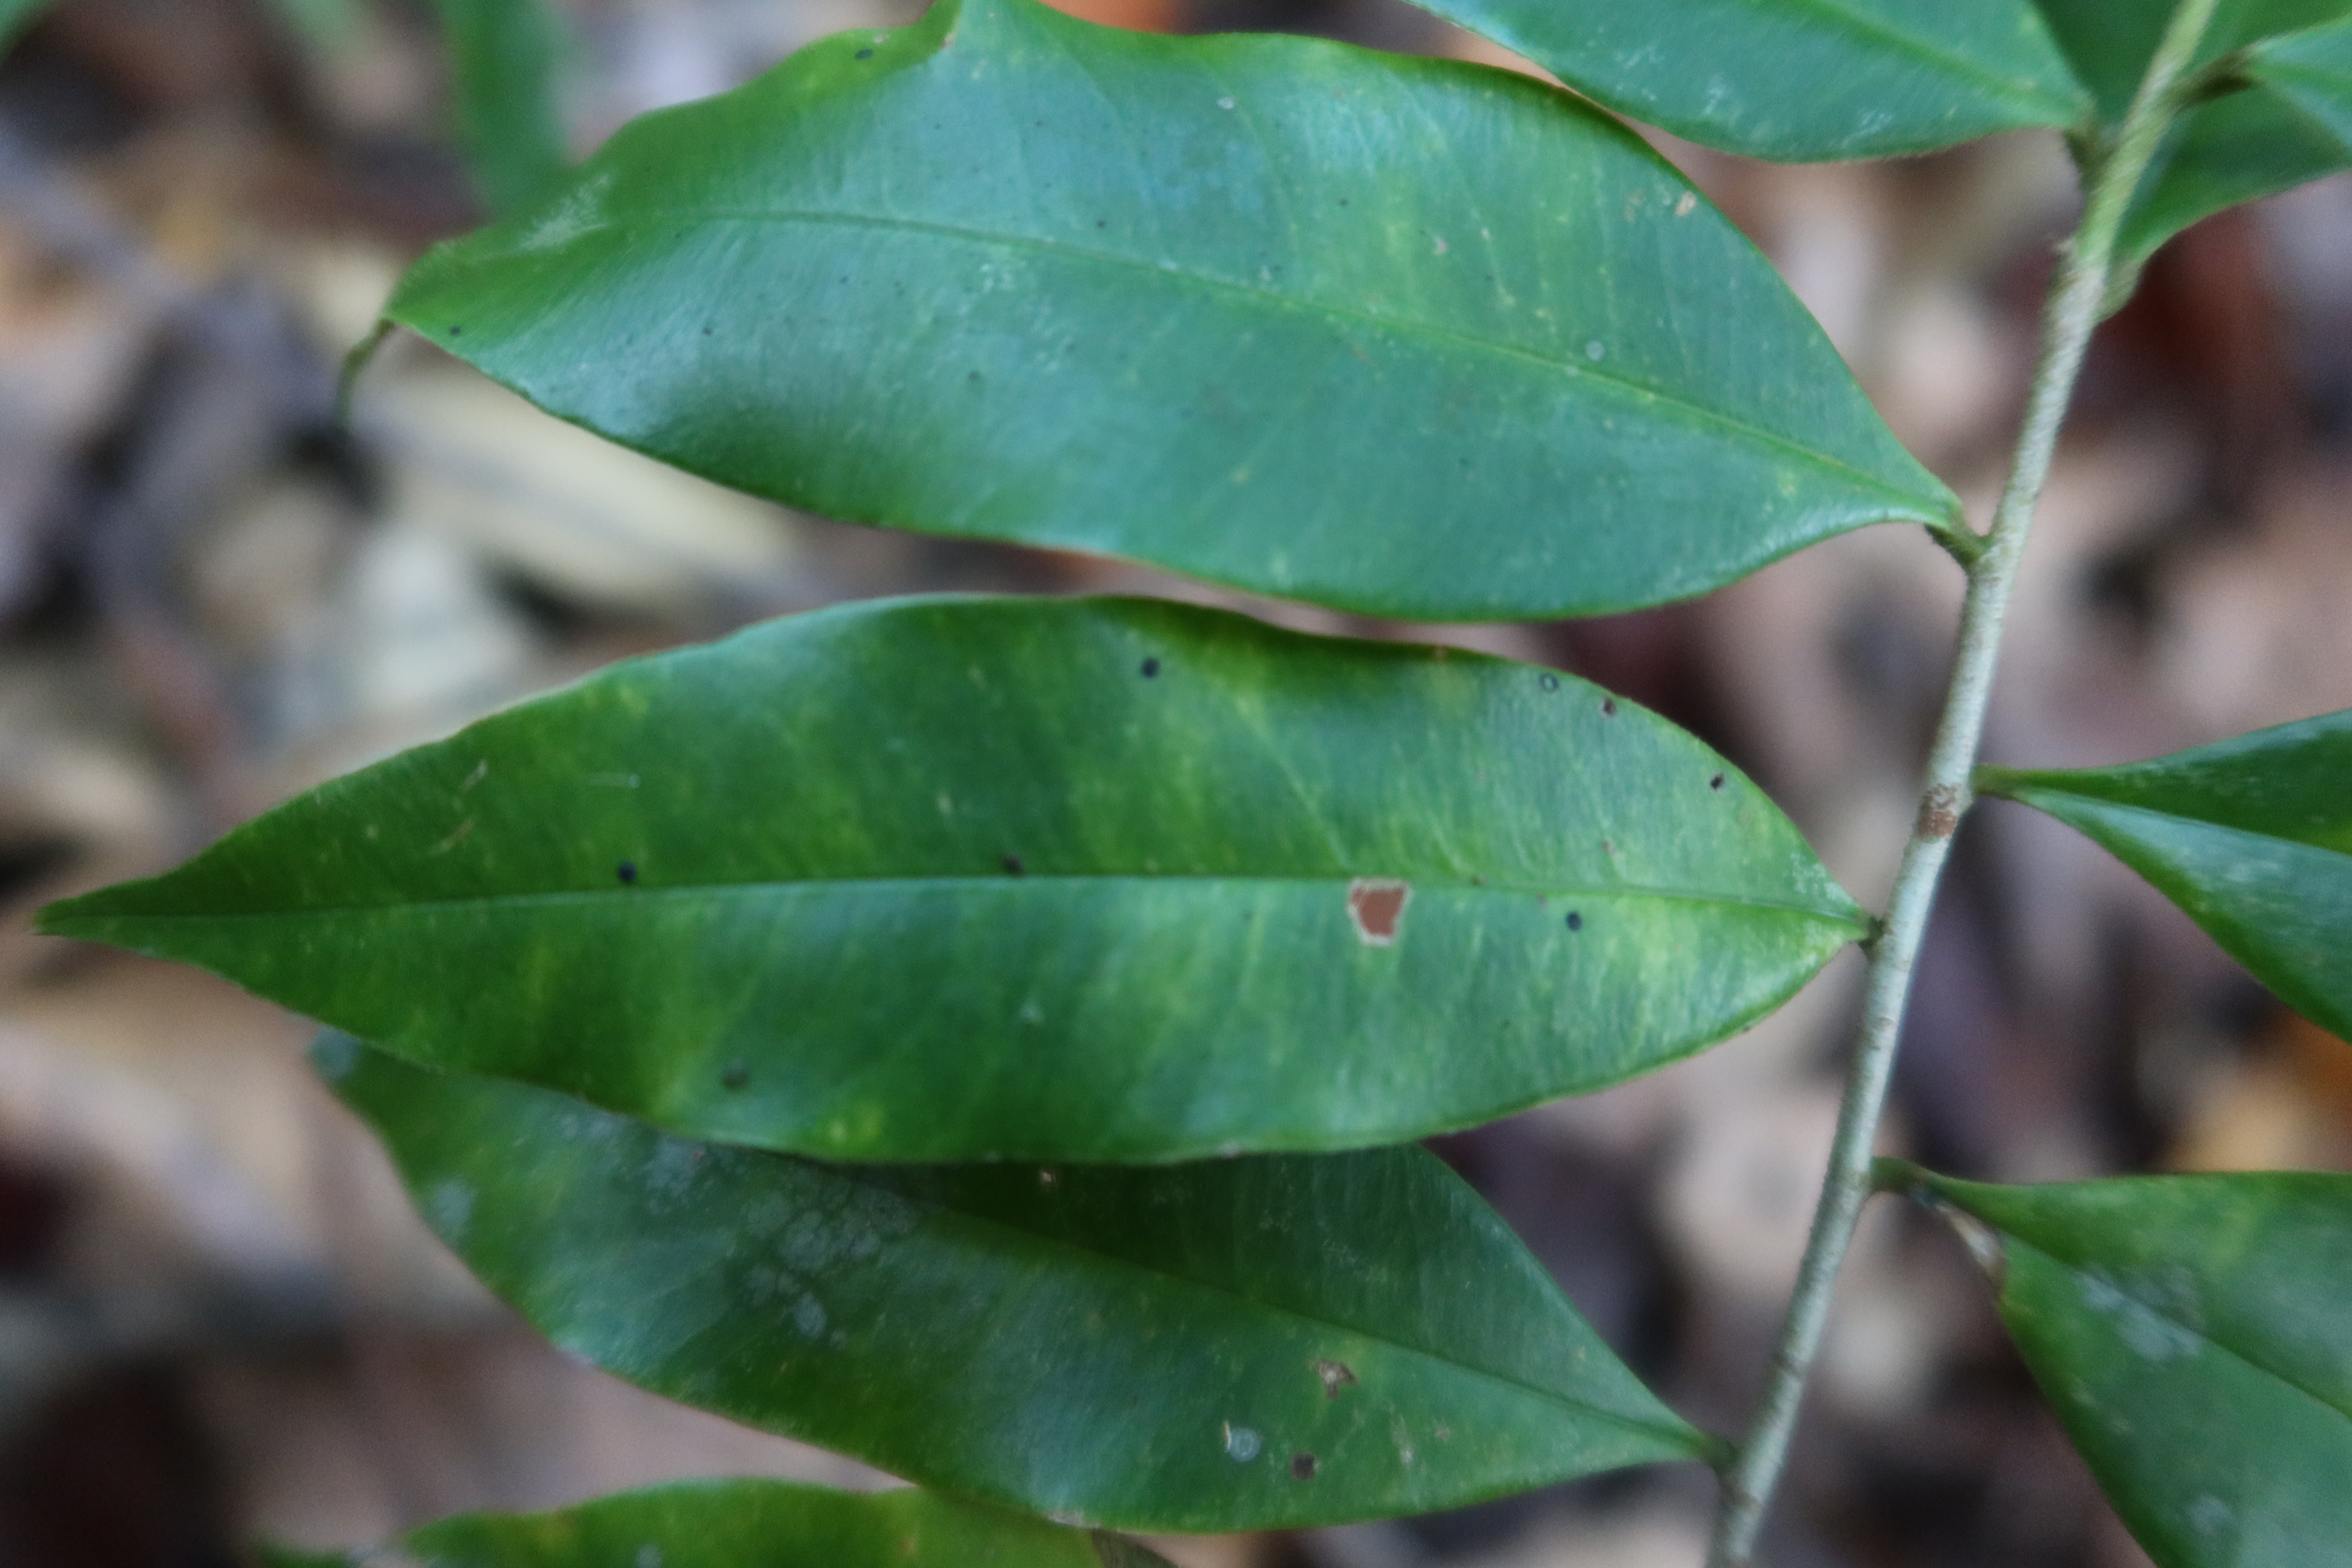
Label: Brown spots